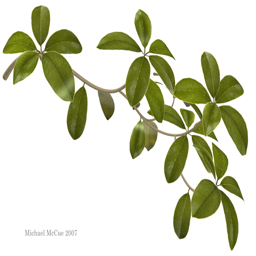
this is an illustration of a branch from a tree .